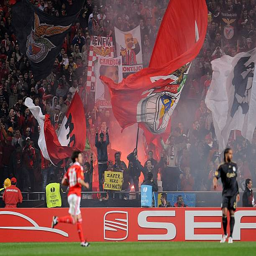
supporters wave banners during the quarter final first leg match .